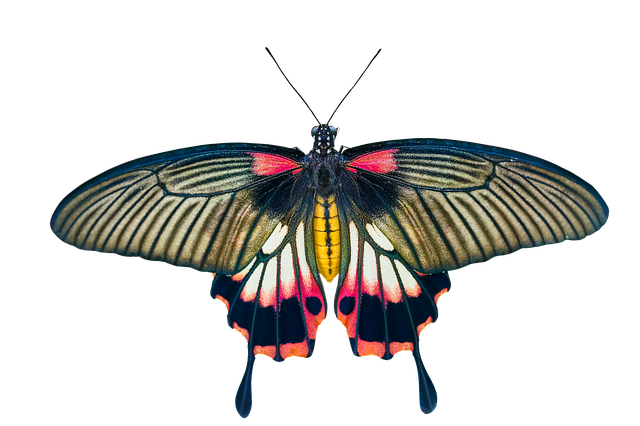
Label: farfalla